Barnsley F.C.

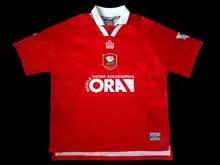
Barnsleys home shirt in the 1997–98 Premier League season

For the 1994–95 season, Barnsley turned to midfielder Danny Wilson to manage the club. His first season brought a sixth-place finish in the First Division, which would normally have meant a play-off place, but a restructuring of the league meant that they missed out. They finished 10th a year later before finally emerging as serious promotion contenders in the 1996–97 season, finally clinching runners-up spot and automatic promotion and gaining the top flight place that they had spent 99 years trying to win. Barnsley lasted just one season in the Premier League but they did reach the quarter-finals of the FA Cup, defeating Manchester United in the fifth round. They also made their record signing that season with Georgi Hristov for £2 million. Wilson then departed to take over at Sheffield Wednesday, being succeeded as Barnsley manager by striker John Hendrie, who had been a key player in the promotion-winning team. Barnsley were the only team from outside the Premier League to reach the quarter-finals of the FA Cup in the 1998–99 season, but only finished 13th in the league. Hendrie was then replaced as manager by Dave Bassett, who rejuvenated the team and took them to fourth place in 1999–2000. The team lost in the play-off final to Ipswich Town, the last play-off final at Wembley before the stadium was closed for redevelopment.